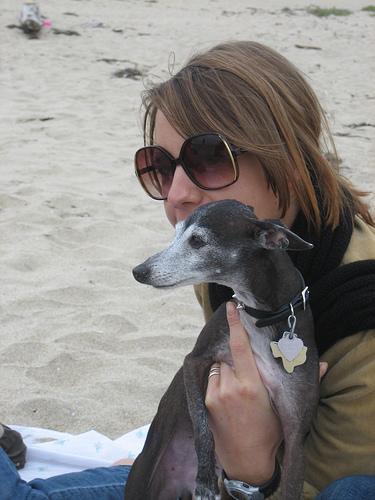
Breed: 238-n000099-Italian_greyhound